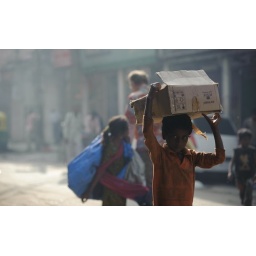
A young boy carries a box on his head in Delhi's Main Bazar